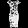
Label: Dress